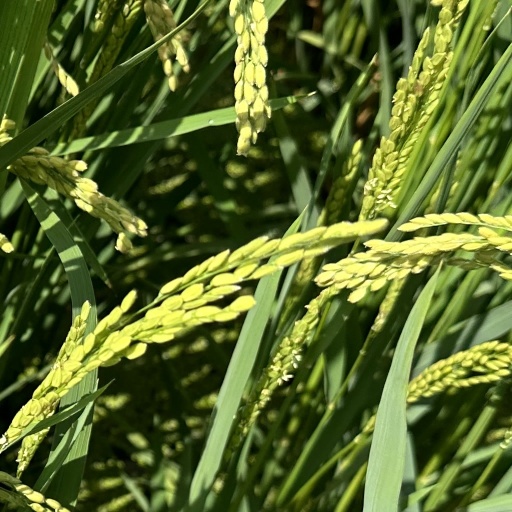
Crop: rice